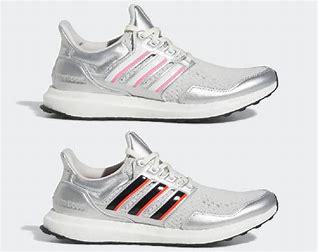
Brand: adidas
Model: 100